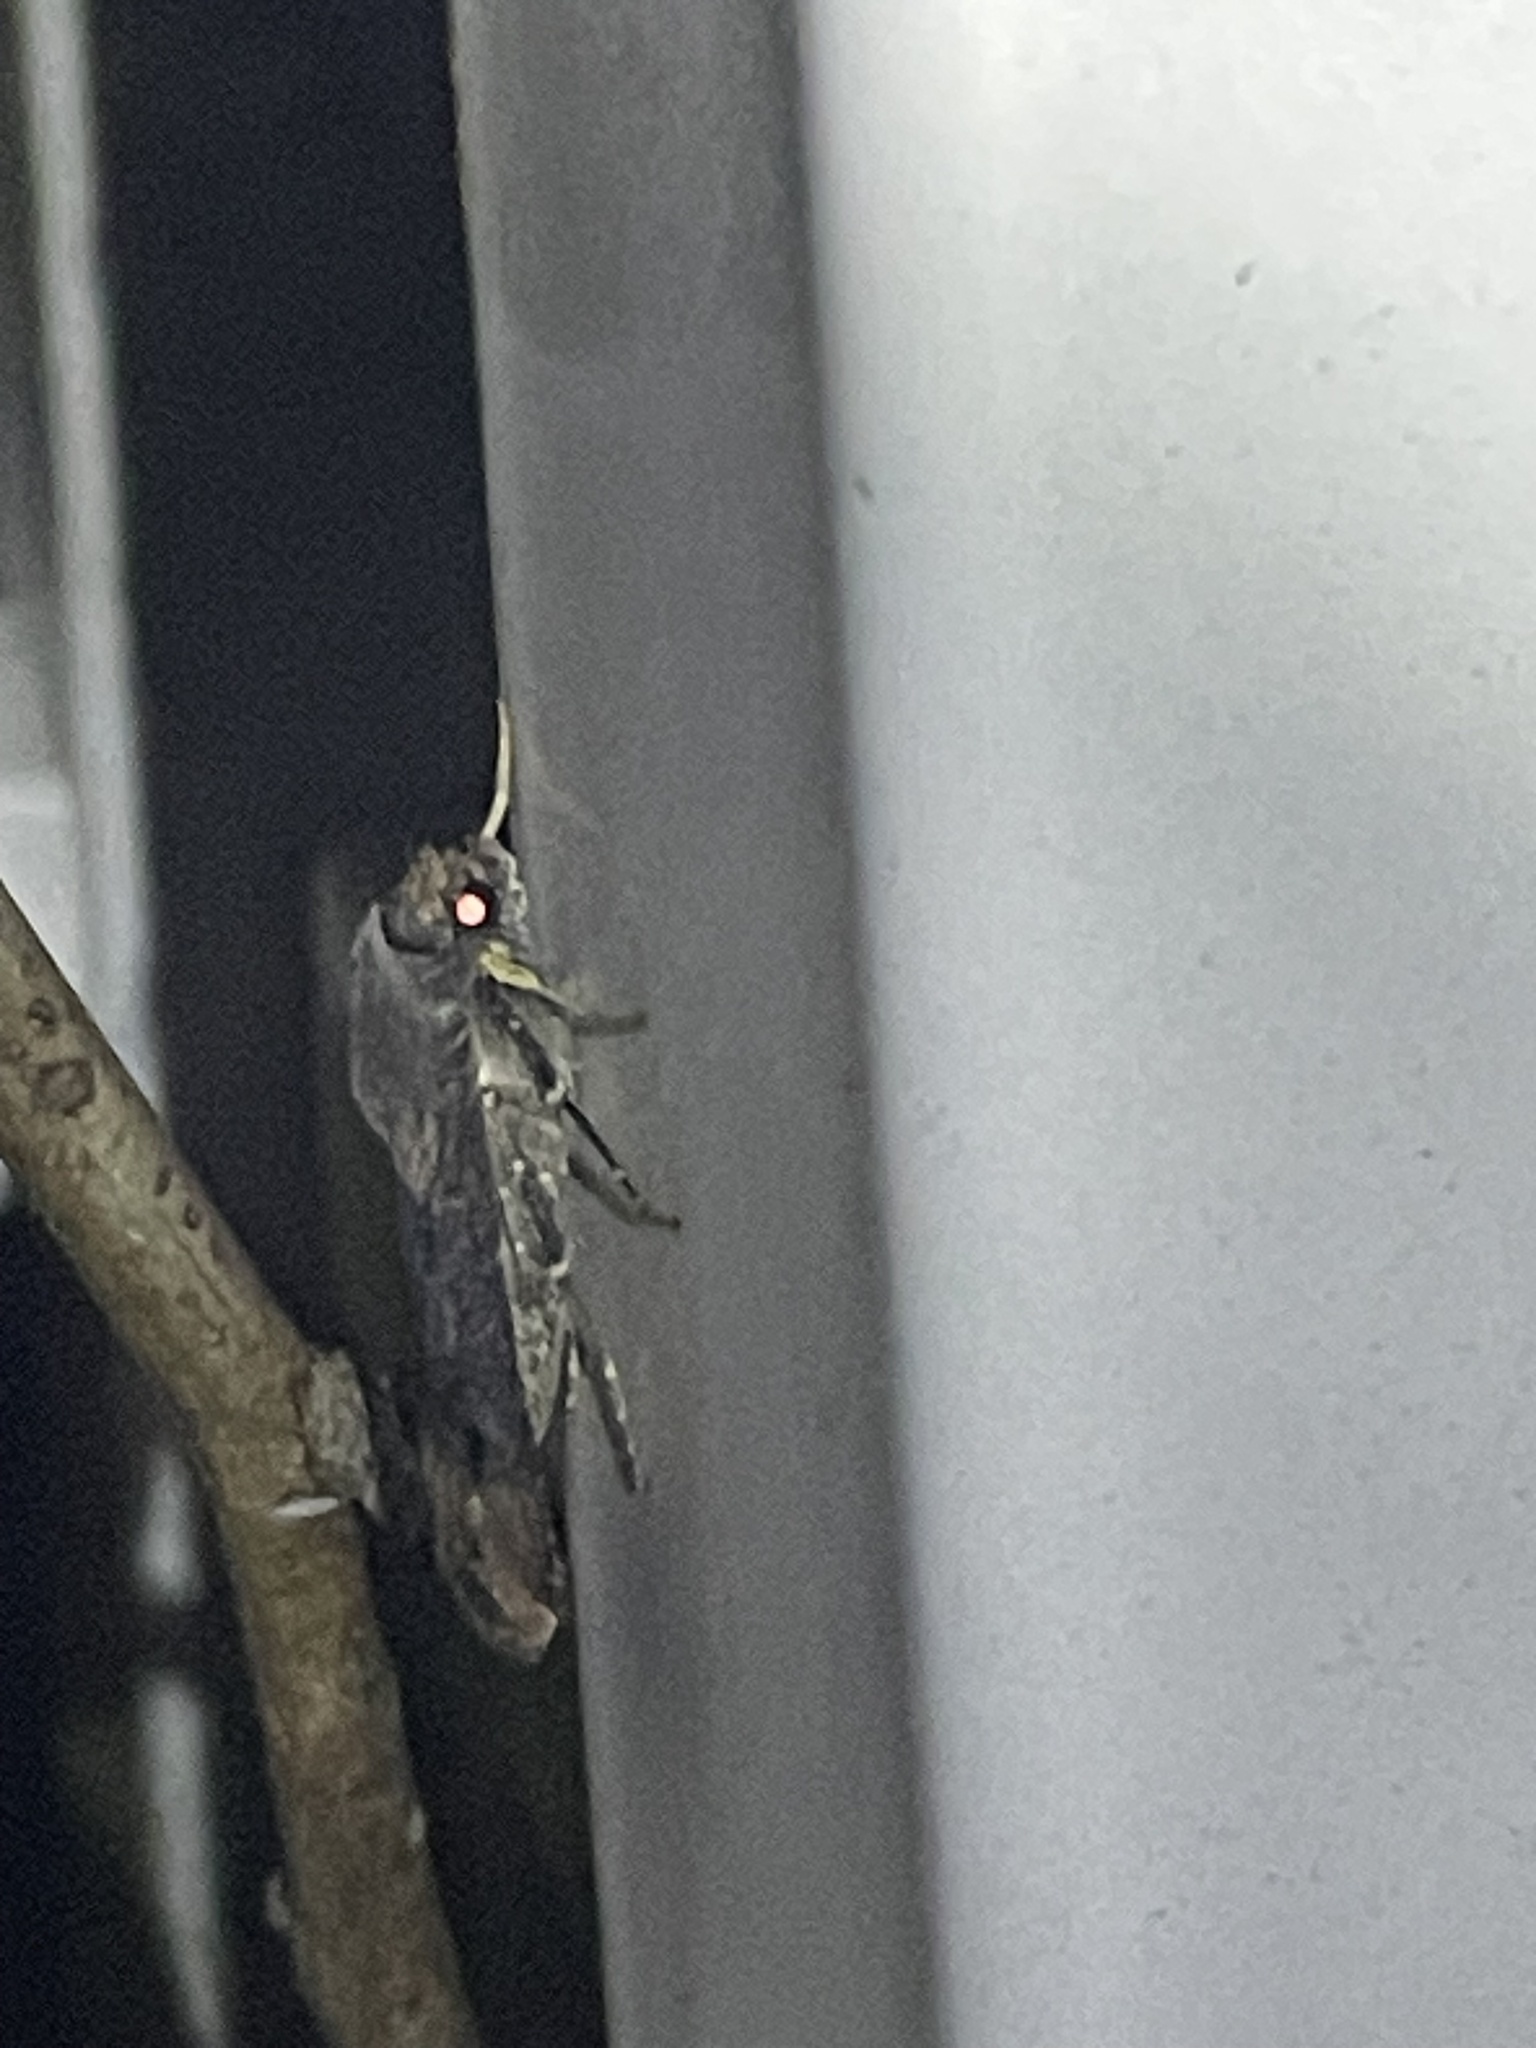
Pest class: cutworms